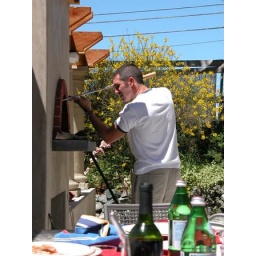
Andy and Eric put a pizza oven in their backyard in Sonoma - it's the best pizza you will ever eat!